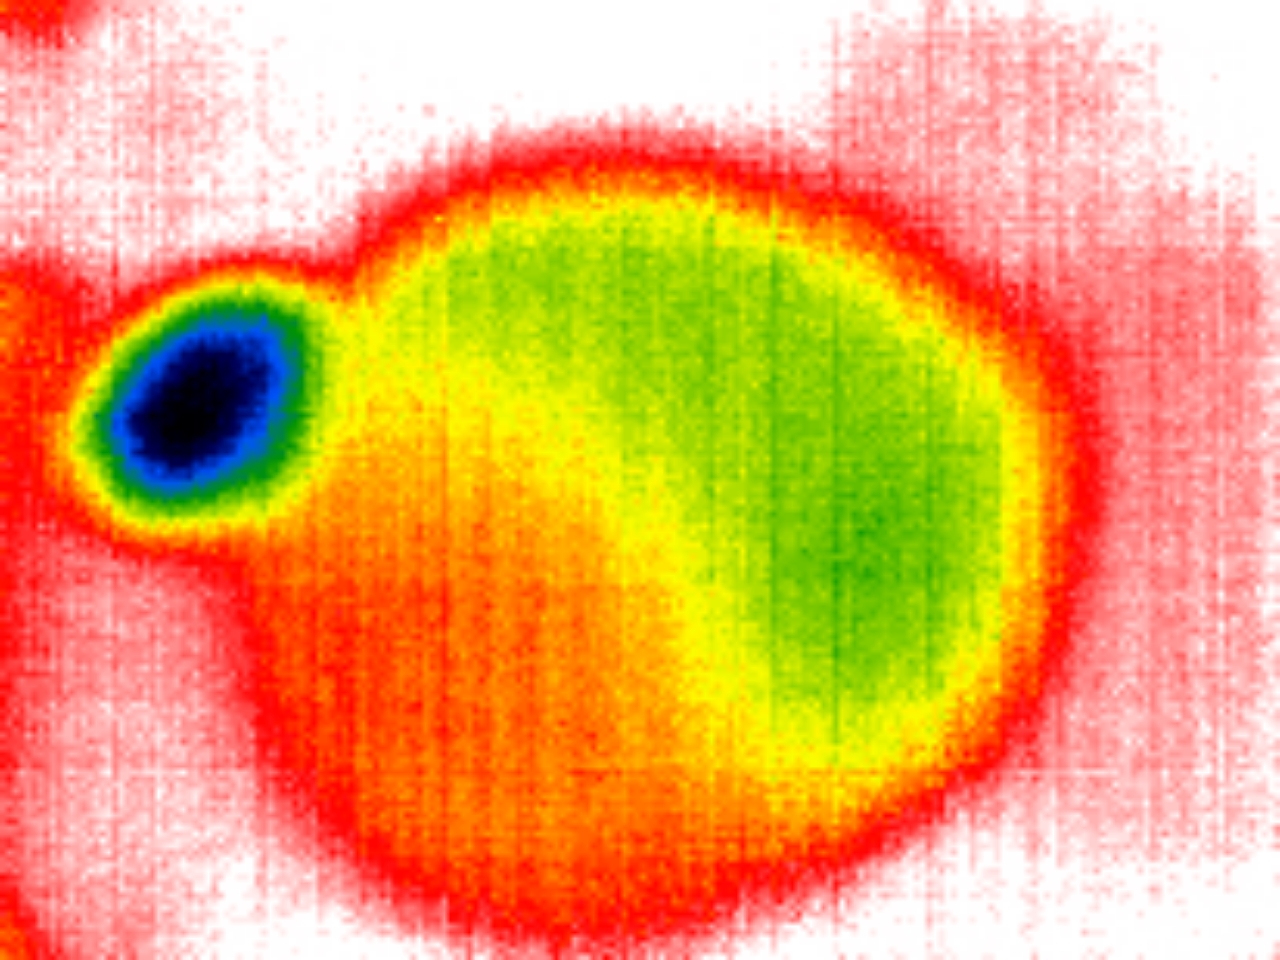
Label: No Defect